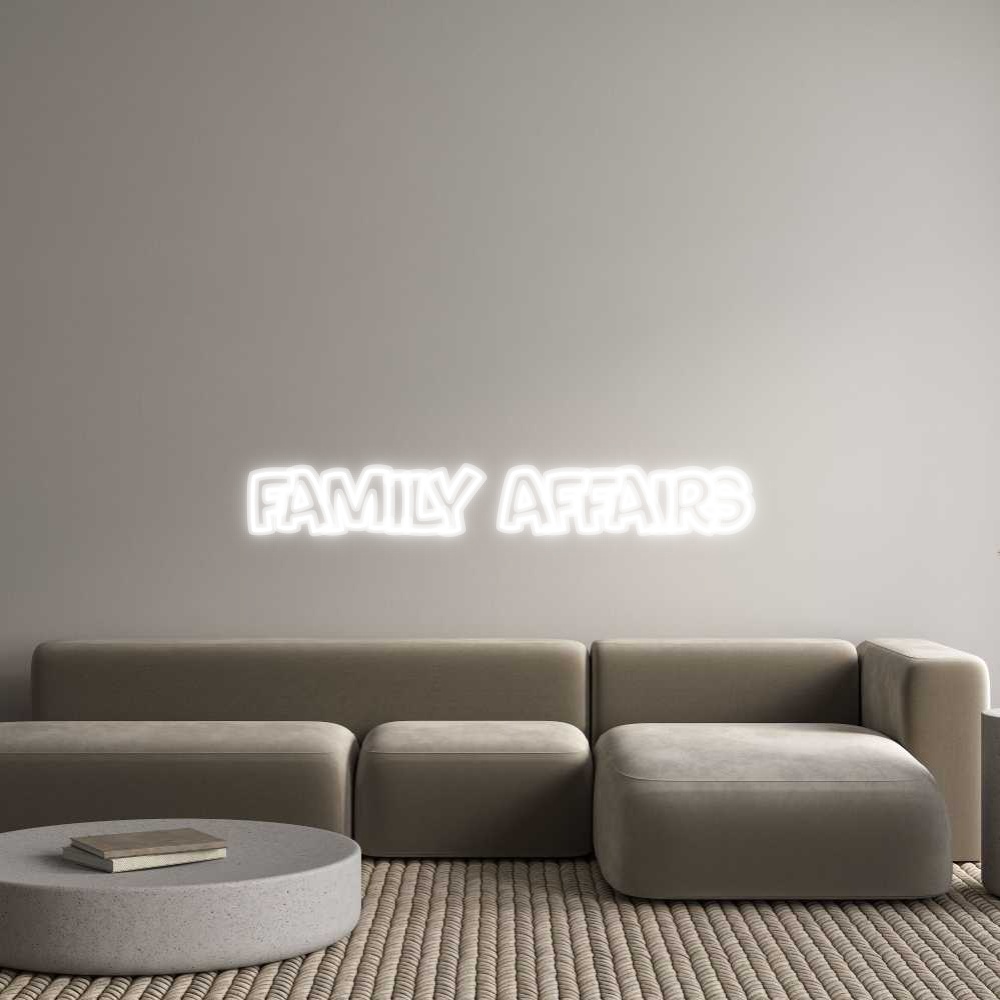
Néon Personnalisé Family affairs
Text: Family affairs Line 1: Family Font: Bouncy Color: RGB (+50€) affairs Font: Bouncy Color: RGB (+50€) Text Align: Left Size: Taille sur mesure 159.00 x 21.00 cm 62.60 x 8.27 in Backboard: Découpé à la lettre Extras: Télécommande dynamique (+20 €): Oui Waterproof (+80 €): Non Files: product_image outline_image svg
Brand: Lumicorne
Category: Home & Garden > Decor > Novelty Signs